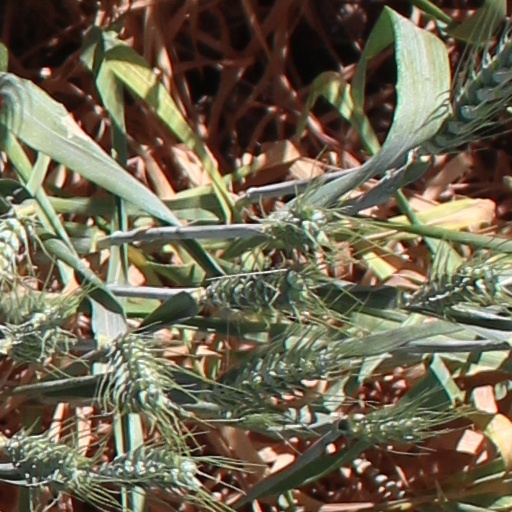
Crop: wheat